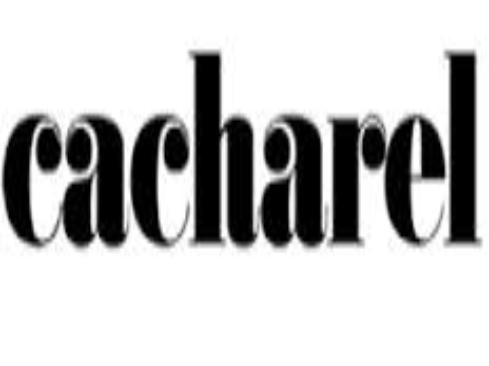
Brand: Cacharel
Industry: Clothes